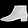
Label: Ankle boot